Hector Lefuel

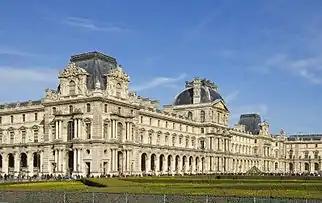
South façade of the Richelieu wing of the Louvre

Due to his work on the theatre at Fontainebleau, Lefuel had received favourable notice from Napoleon III. Following the death of the architect Louis-Tullius-Joachim Visconti in 1853, Lefuel was placed in charge of the ambitious project of completing the Louvre. He kept Visconti's plans but modified the elevations, enriching them in profuse ornamental detail, and completed the project in record time for opening on 14 August 1857, when it became one of the showpieces of the Second Empire. Around 1856–1857, Lefuel also created lavish apartments for the imperial household in the Palais des Tuileries (lost when that palace burned in the Paris Commune of 1871). Lefuel's work at the Louvre and the Tuileries became an exemplar of the nascent Second Empire architectural style.